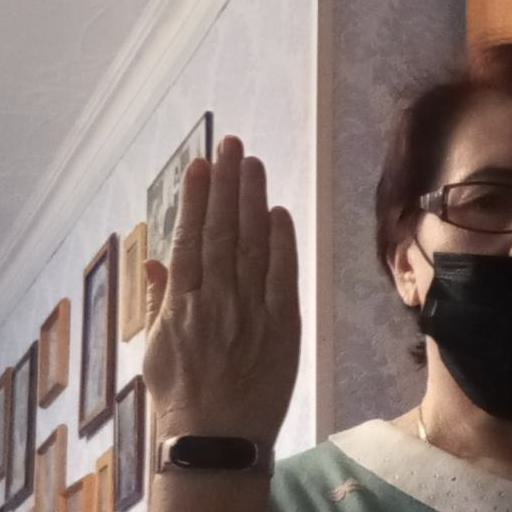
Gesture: stop_inverted